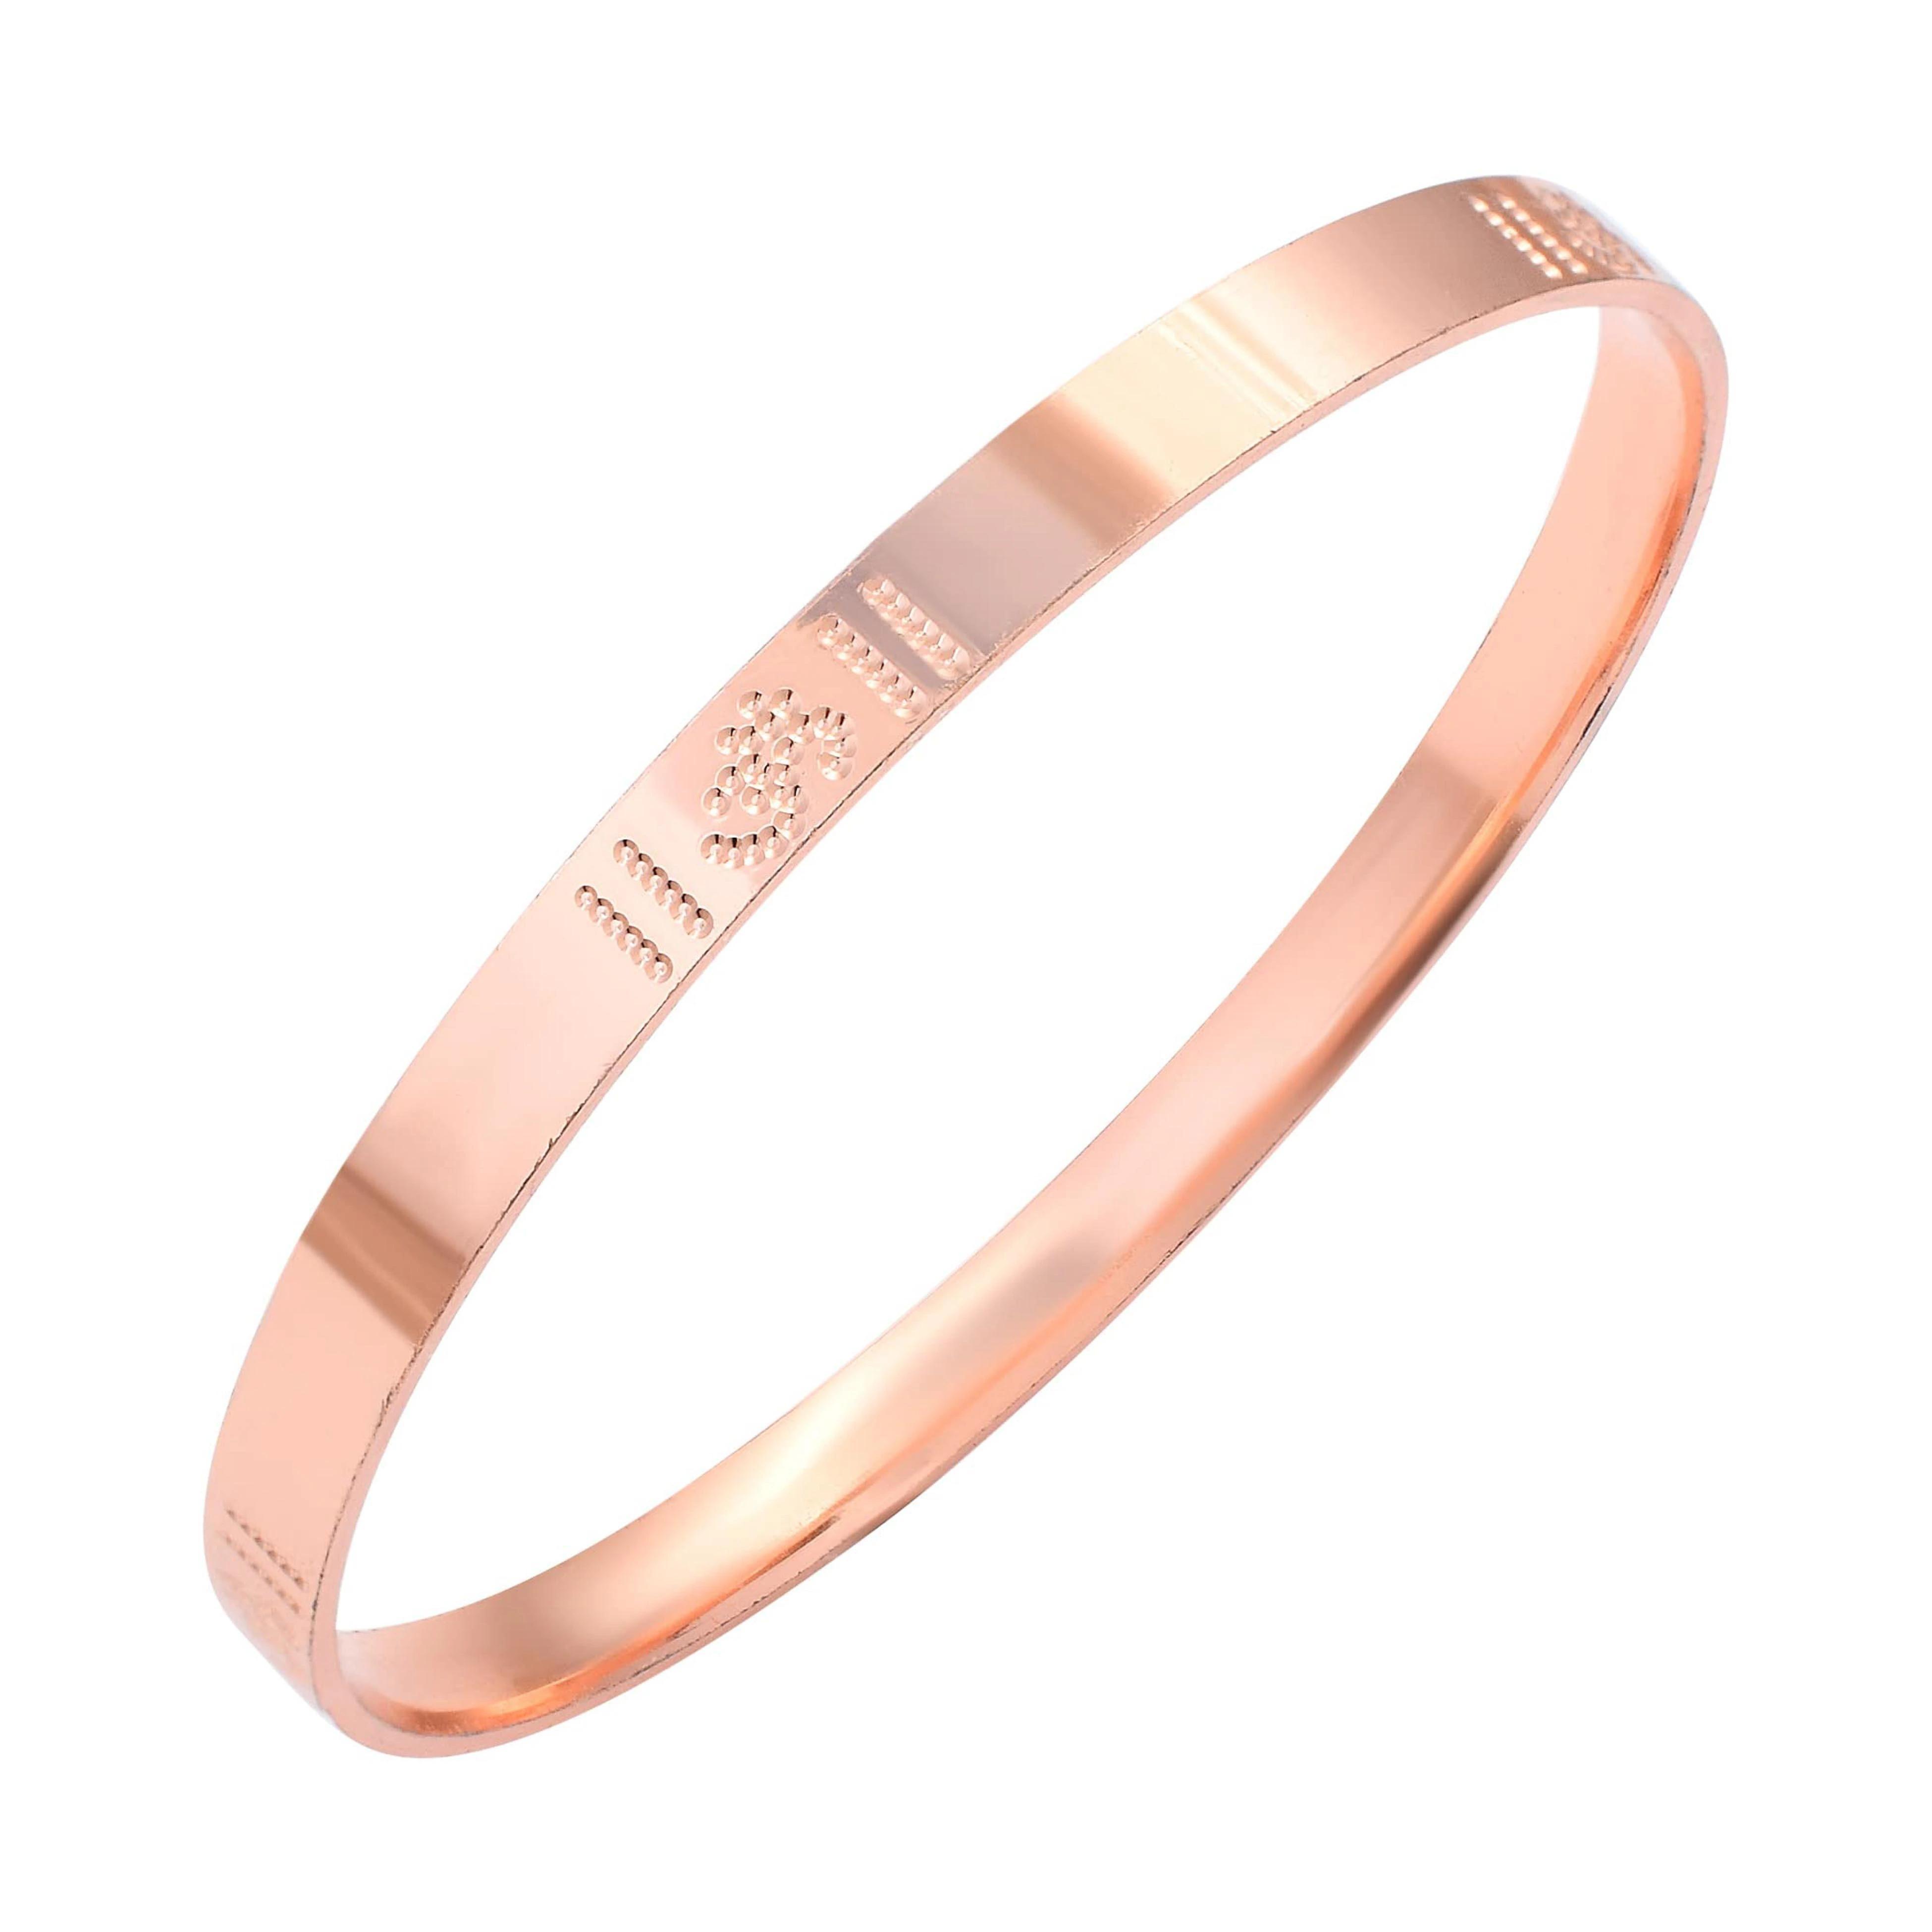
ZUMRUT MAKING YOU A STYLE SENSATION Copper Coated Laser Engraving Designer Om/? Kada Bangles Jewelry For Men & Women
Type: Bracelets & Bangles
Brand: ZUMRUT MAKING YOU A STYLE SENSATION
Price: Rs. 349
 Brass gold plated om namah shivay embossed designer kada wrist bracelet jewelry for men & women. its light weight, attractive looking,and an ideal self wear and a very thoughtful and caring giftng option for people of all ages.
Features: Om' Is Written In Hindi Language.,Copper Coated Laser Om Embossed Designer Kada Wrist Bracelet Jewelry For Men & Women,Kindly Avoid Use Of Water, Perfume, Soaps And Other Chemicals. For Better Durability, Store In A Plastic Pouch. Wipe Jewelry With Soft Cloth After Removing The Jewelry Would Add To Its Life.,Skin Friendly - Nickel Free And Lead Free As Per International Standards. Anti-Allergic And Safe For Skin.,Made In India : All Our Products Are Manufactured In India And Are Exclusively Crafted To Adorn Your Persona. Skin Friendly: All Our Products Are Lead & Nickel Free To Ensure Safety And Comfort; Even For Sensitive Skin.